The Jelly Lakes

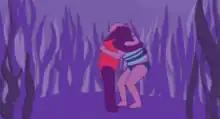
Bertie reconciling with her 12-year-old self

"The Jelly Lakes" is the ninth episode of the first season of the American animated sitcom series "Tuca & Bertie". It was written by Shauna McGarry, and features guest appearances by Jane Lynch and Isabella Rossellini. The episode features Tuca and Bertie reconciling while on a visit to the Jelly Lakes, with Bertie coming to terms following a traumatic sexual assault she had faced when she was 12.